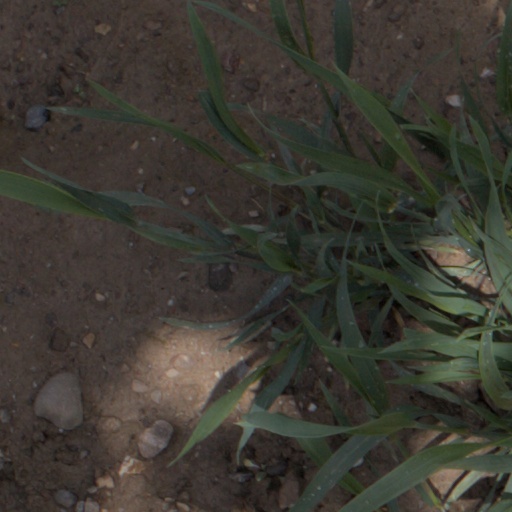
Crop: wheat